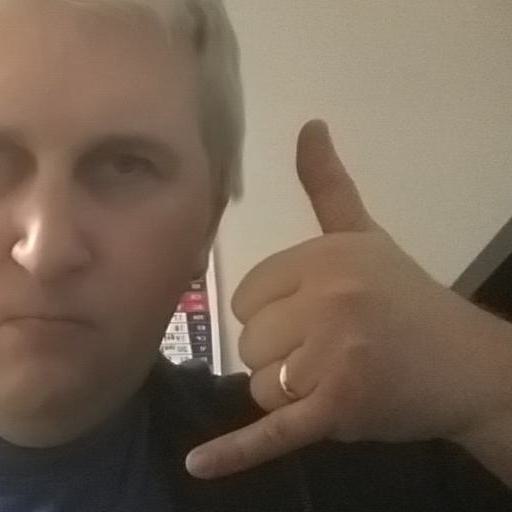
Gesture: call